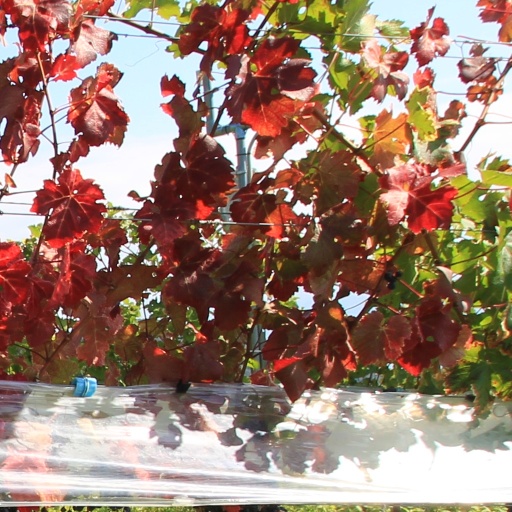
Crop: grape